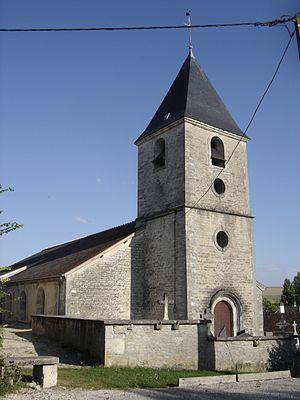
église d'Urville - Aube - France
Urville est une commune française, située dans le département de l'Aube en région Grand Est.